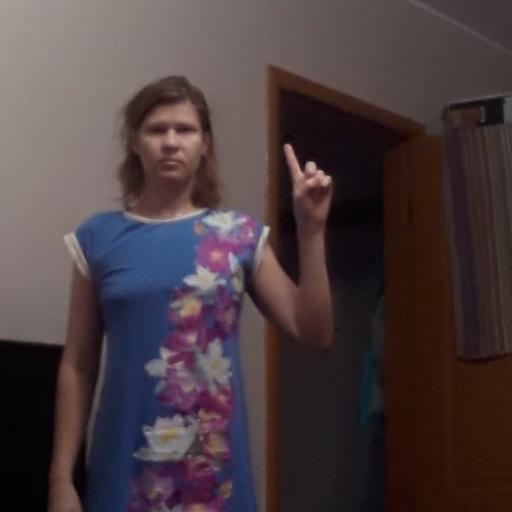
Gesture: one